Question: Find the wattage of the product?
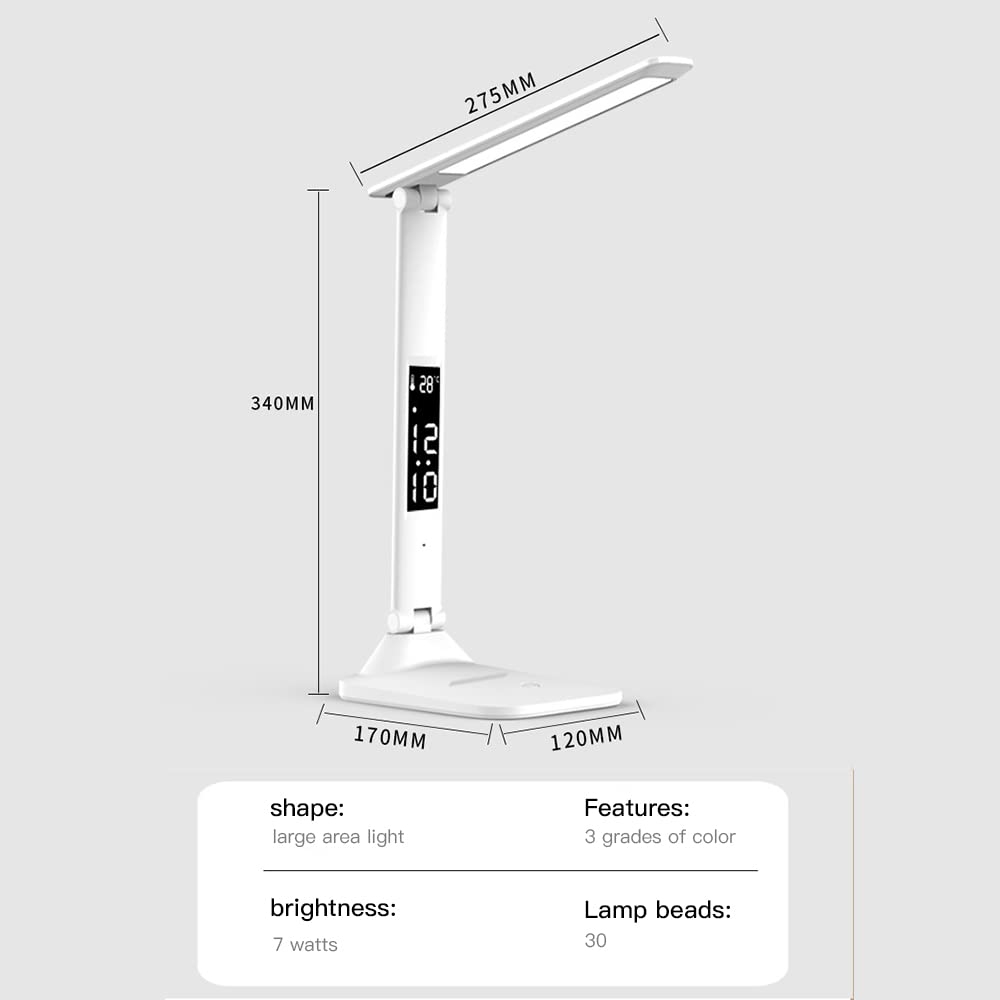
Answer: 7.0 watt